Diving regulator

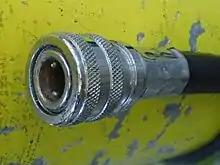
Seatec quick disconnect end fitting commonly used for dry-suit and buoyancy compensator inflation

Hoses may be fitted to low pressure ports of the regulator first stage to provide gas for inflating buoyancy compensators and/or dry suits. These hoses usually have a quick-connector end with an automatically sealing valve which blocks flow if the hose is disconnected from the buoyancy compensator or suit. There are two basic styles of connector, which are not compatible with each other. The high flow rate CEJN 221 fitting has a larger bore and allows gas flow at a fast enough rate for use as a connector to a demand valve. This is sometimes seen in a combination BC inflator/deflator mechanism with integrated secondary DV (octopus), such as in the AIR II unit from Scubapro. The low flow rate Seatec connector is more common and is the industry standard for BC inflator connectors, and is also popular on dry suits, as the limited flow rate reduces the risk of a blow-up if the valve sticks open. The high flow rate connector is used by some manufacturers on dry suits.